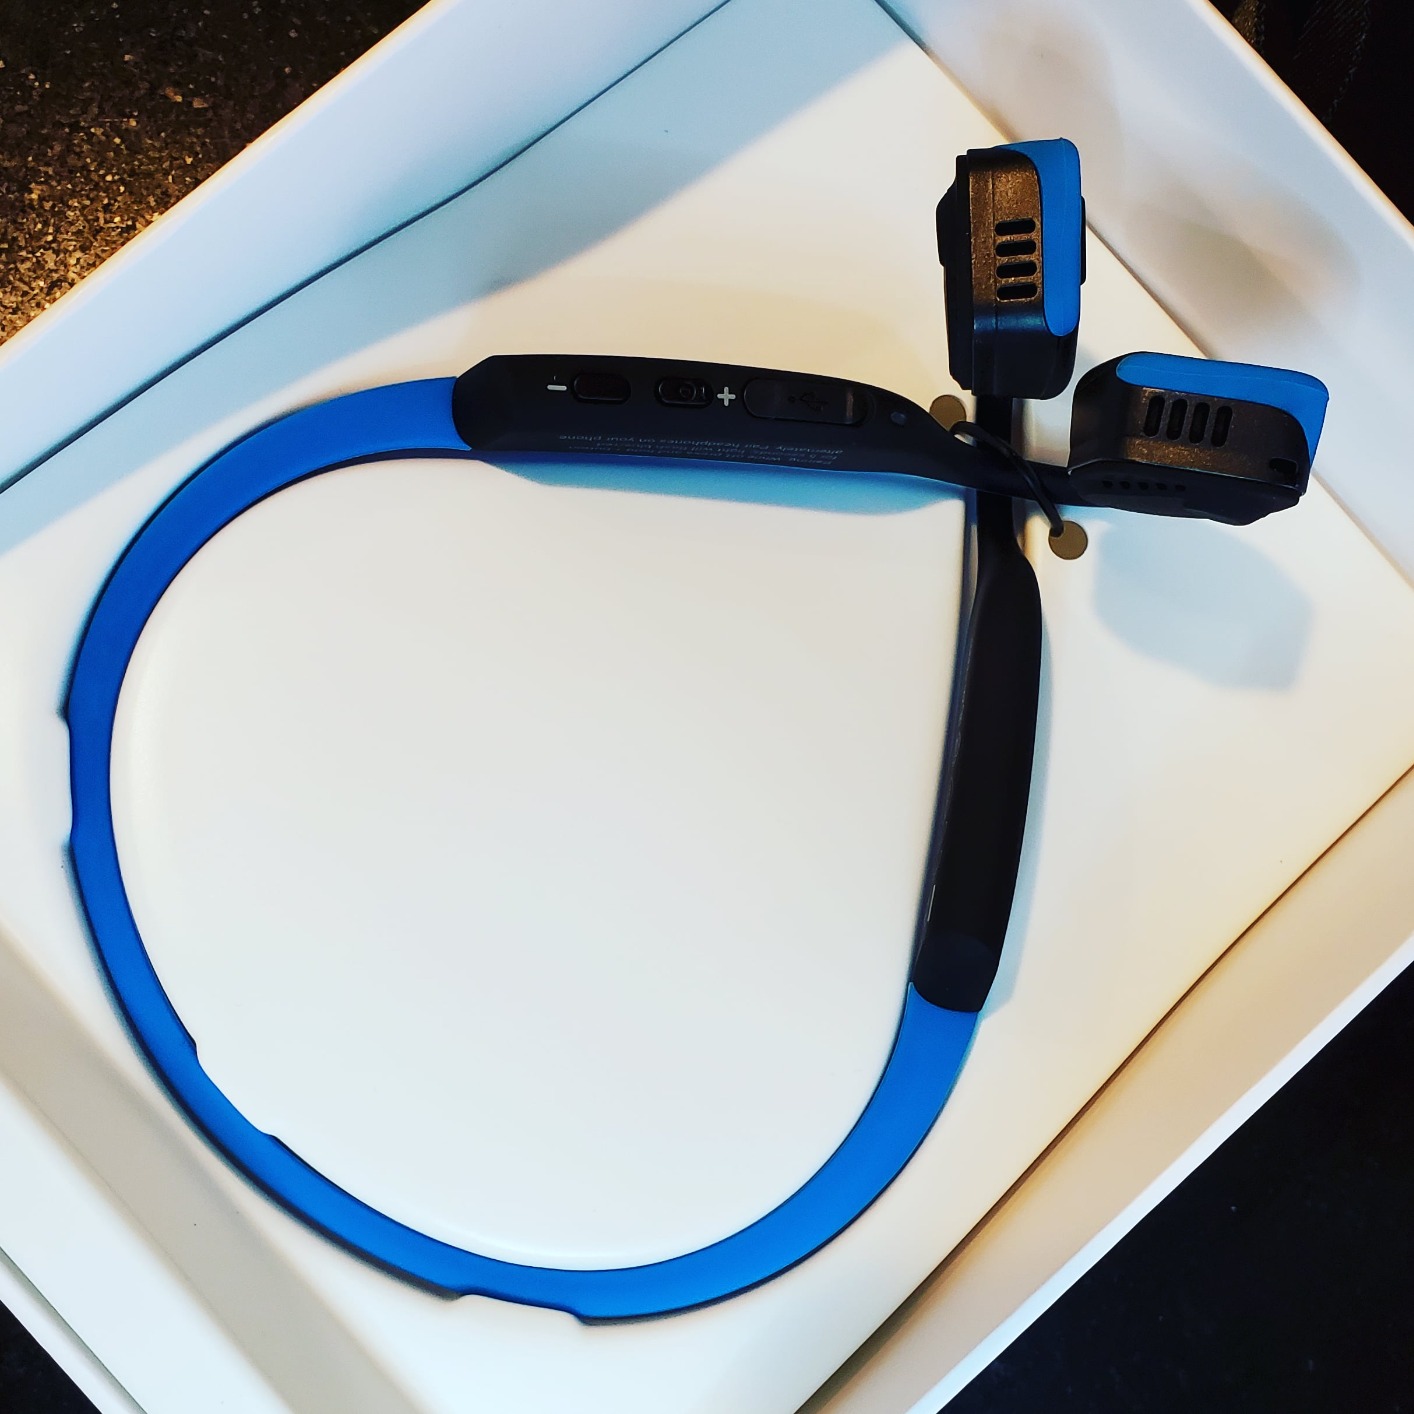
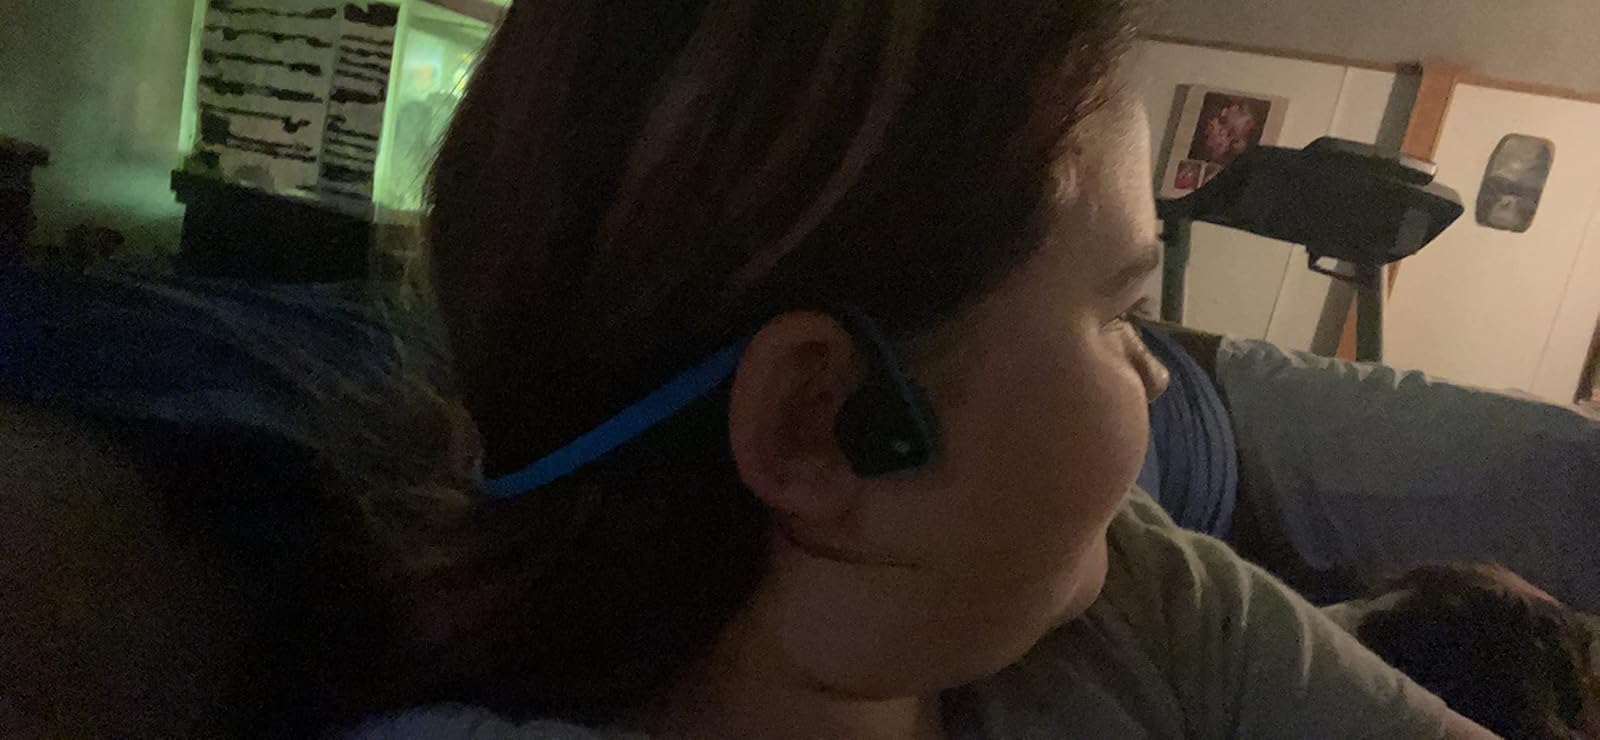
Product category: headphones
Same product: yes